Newton Commonwealth Golf Course

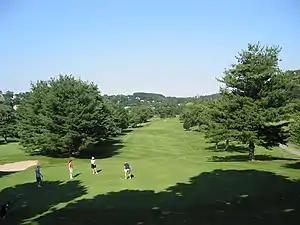
Golf course with view towards Boston

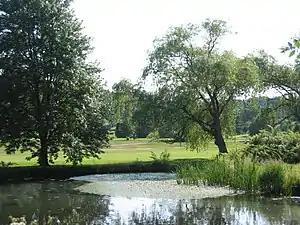
Pond on the course

The Newton Commonwealth Golf Course is an 18-hole public golf course located in Newton, Massachusetts, just outside the city of Boston. This course was originally created as a nine-hole course in 1897 and was previously named the Commonwealth Club. The course expanded into an 18-hole course and was redesigned by influential golf course designer and Newton resident Donald Ross. The course was converted into a public course in the late 1970s when the city of Newton purchased the Chestnut Hill Country Club because of the club's financial instability.